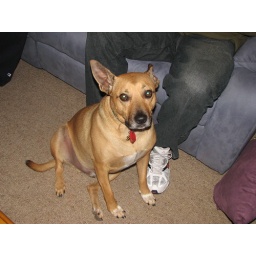
My dog, sitting at my bro-in-law's feet in my lounge room